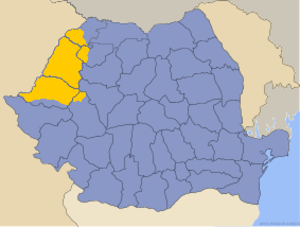
Crișana
Crişana
Crişana er et historisk område i Rumænien.